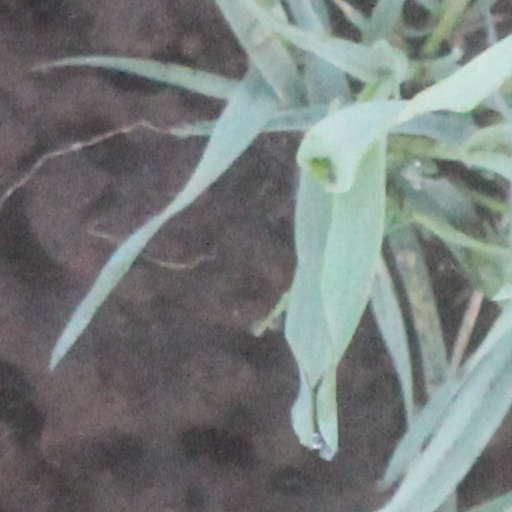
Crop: wheat